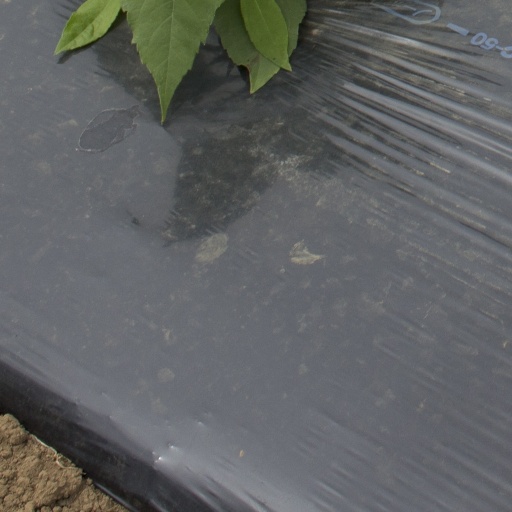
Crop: Jerusalem artichoke